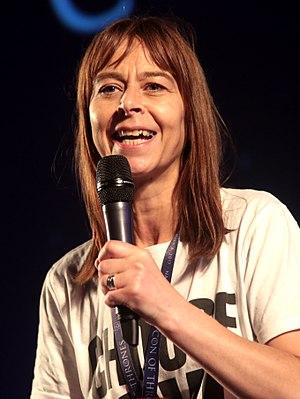
Kate Dickie est une actrice britannique apparue, entre autres, dans le film Prometheus de Ridley Scott en 2012. À la télévision, on a pu la voir dans la mini-série Les Piliers de la Terre ainsi que dans la série Le Trône de fer.